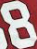
Number: 8